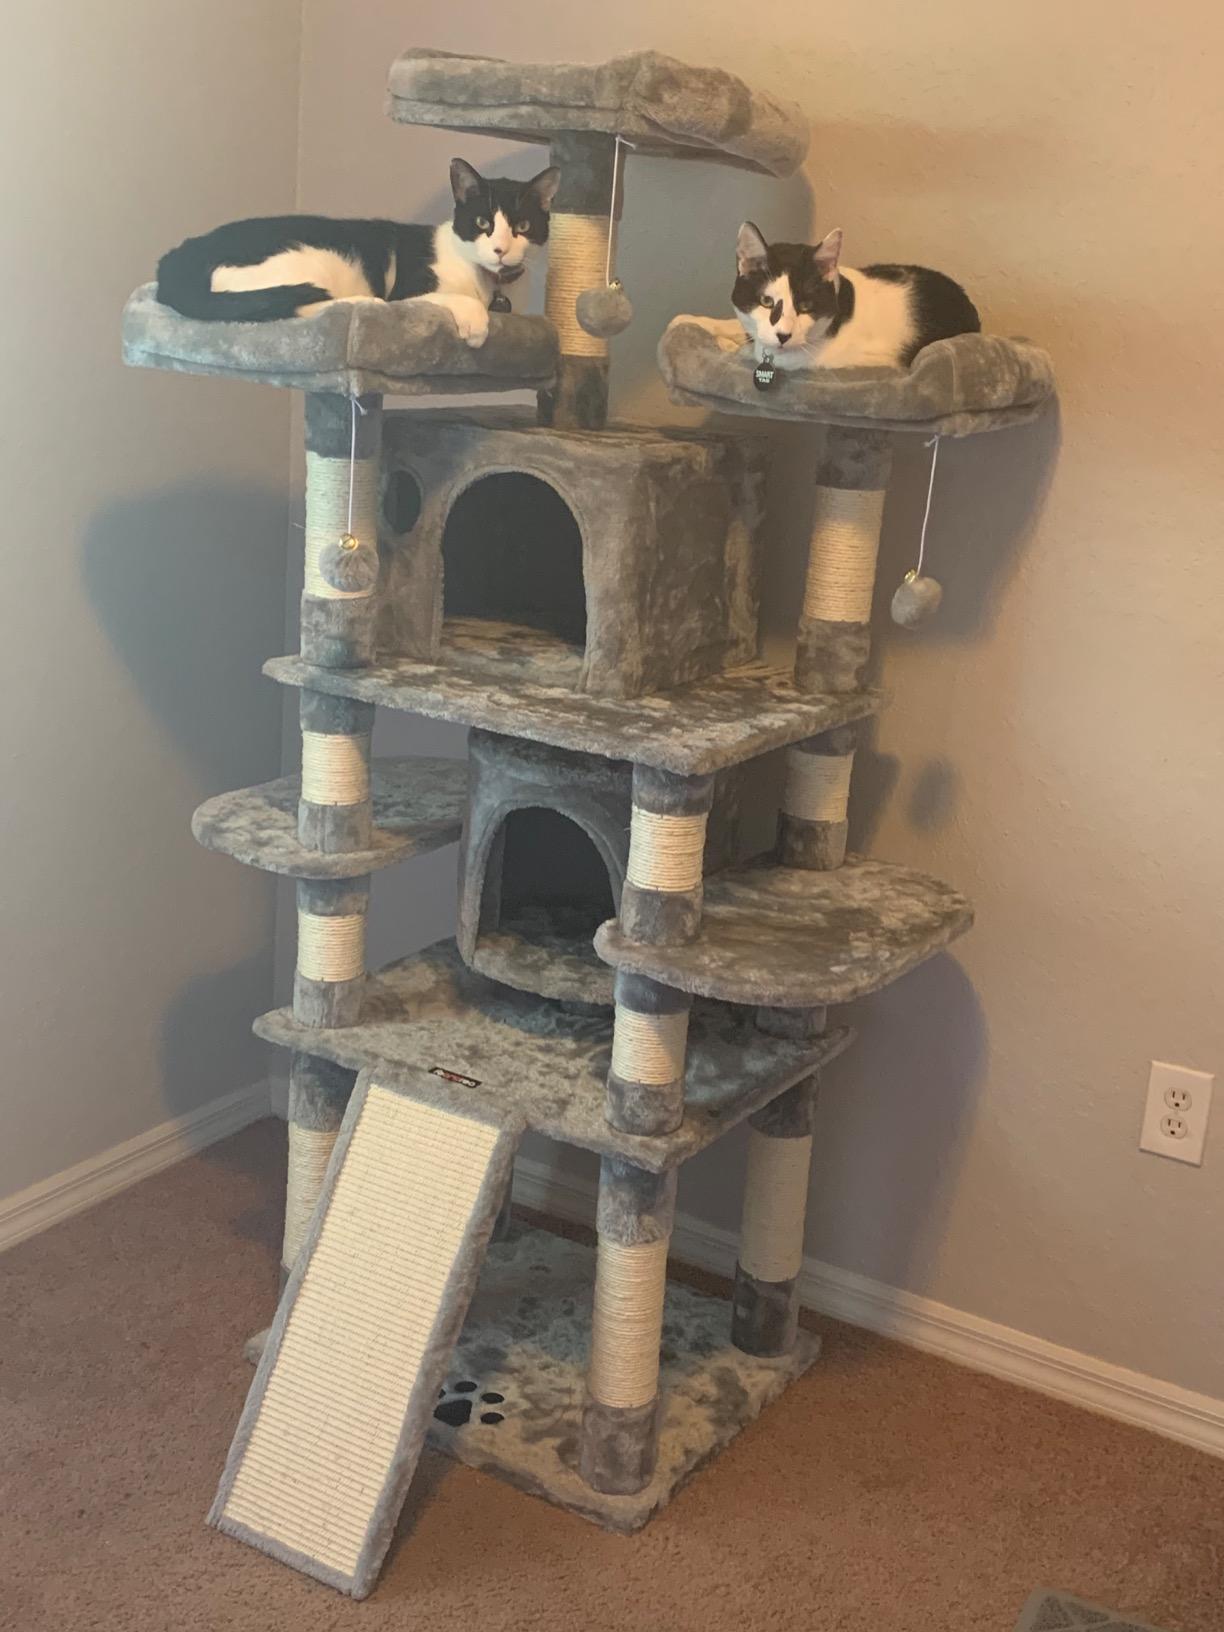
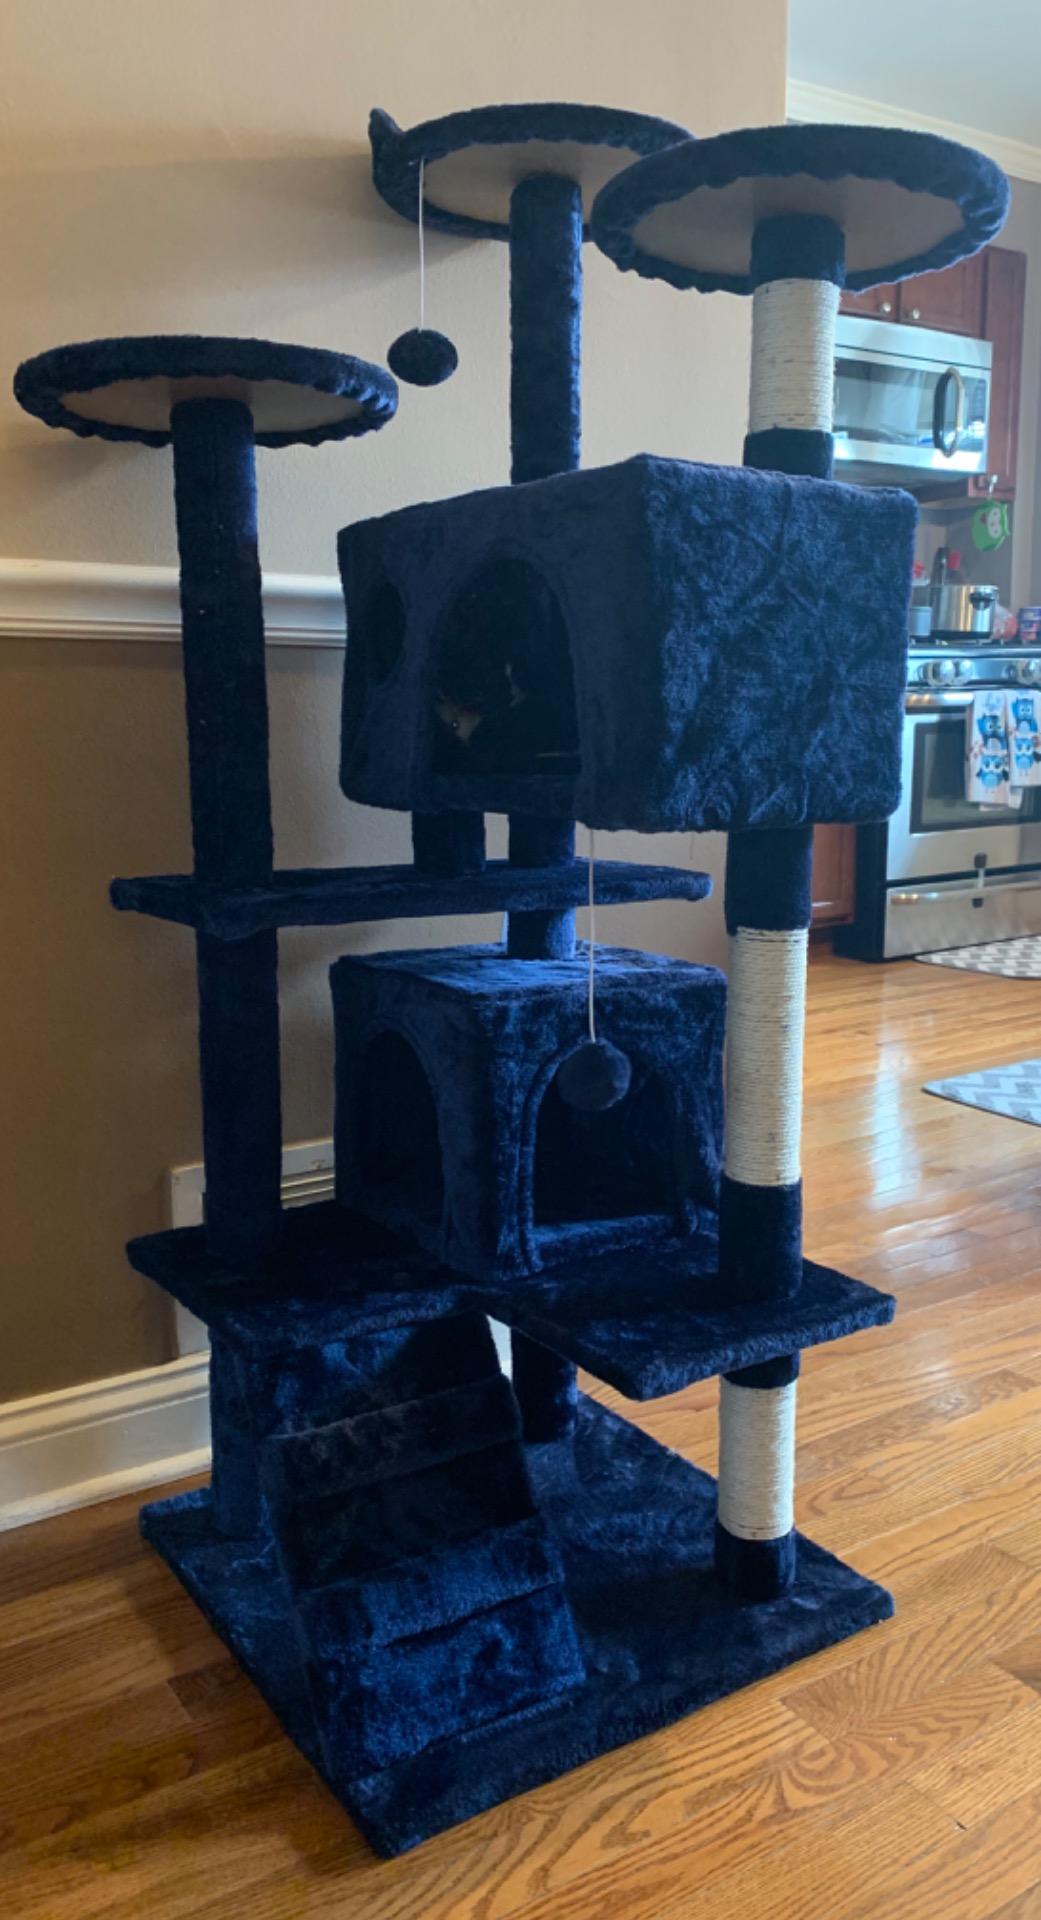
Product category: items_cat tree
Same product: no